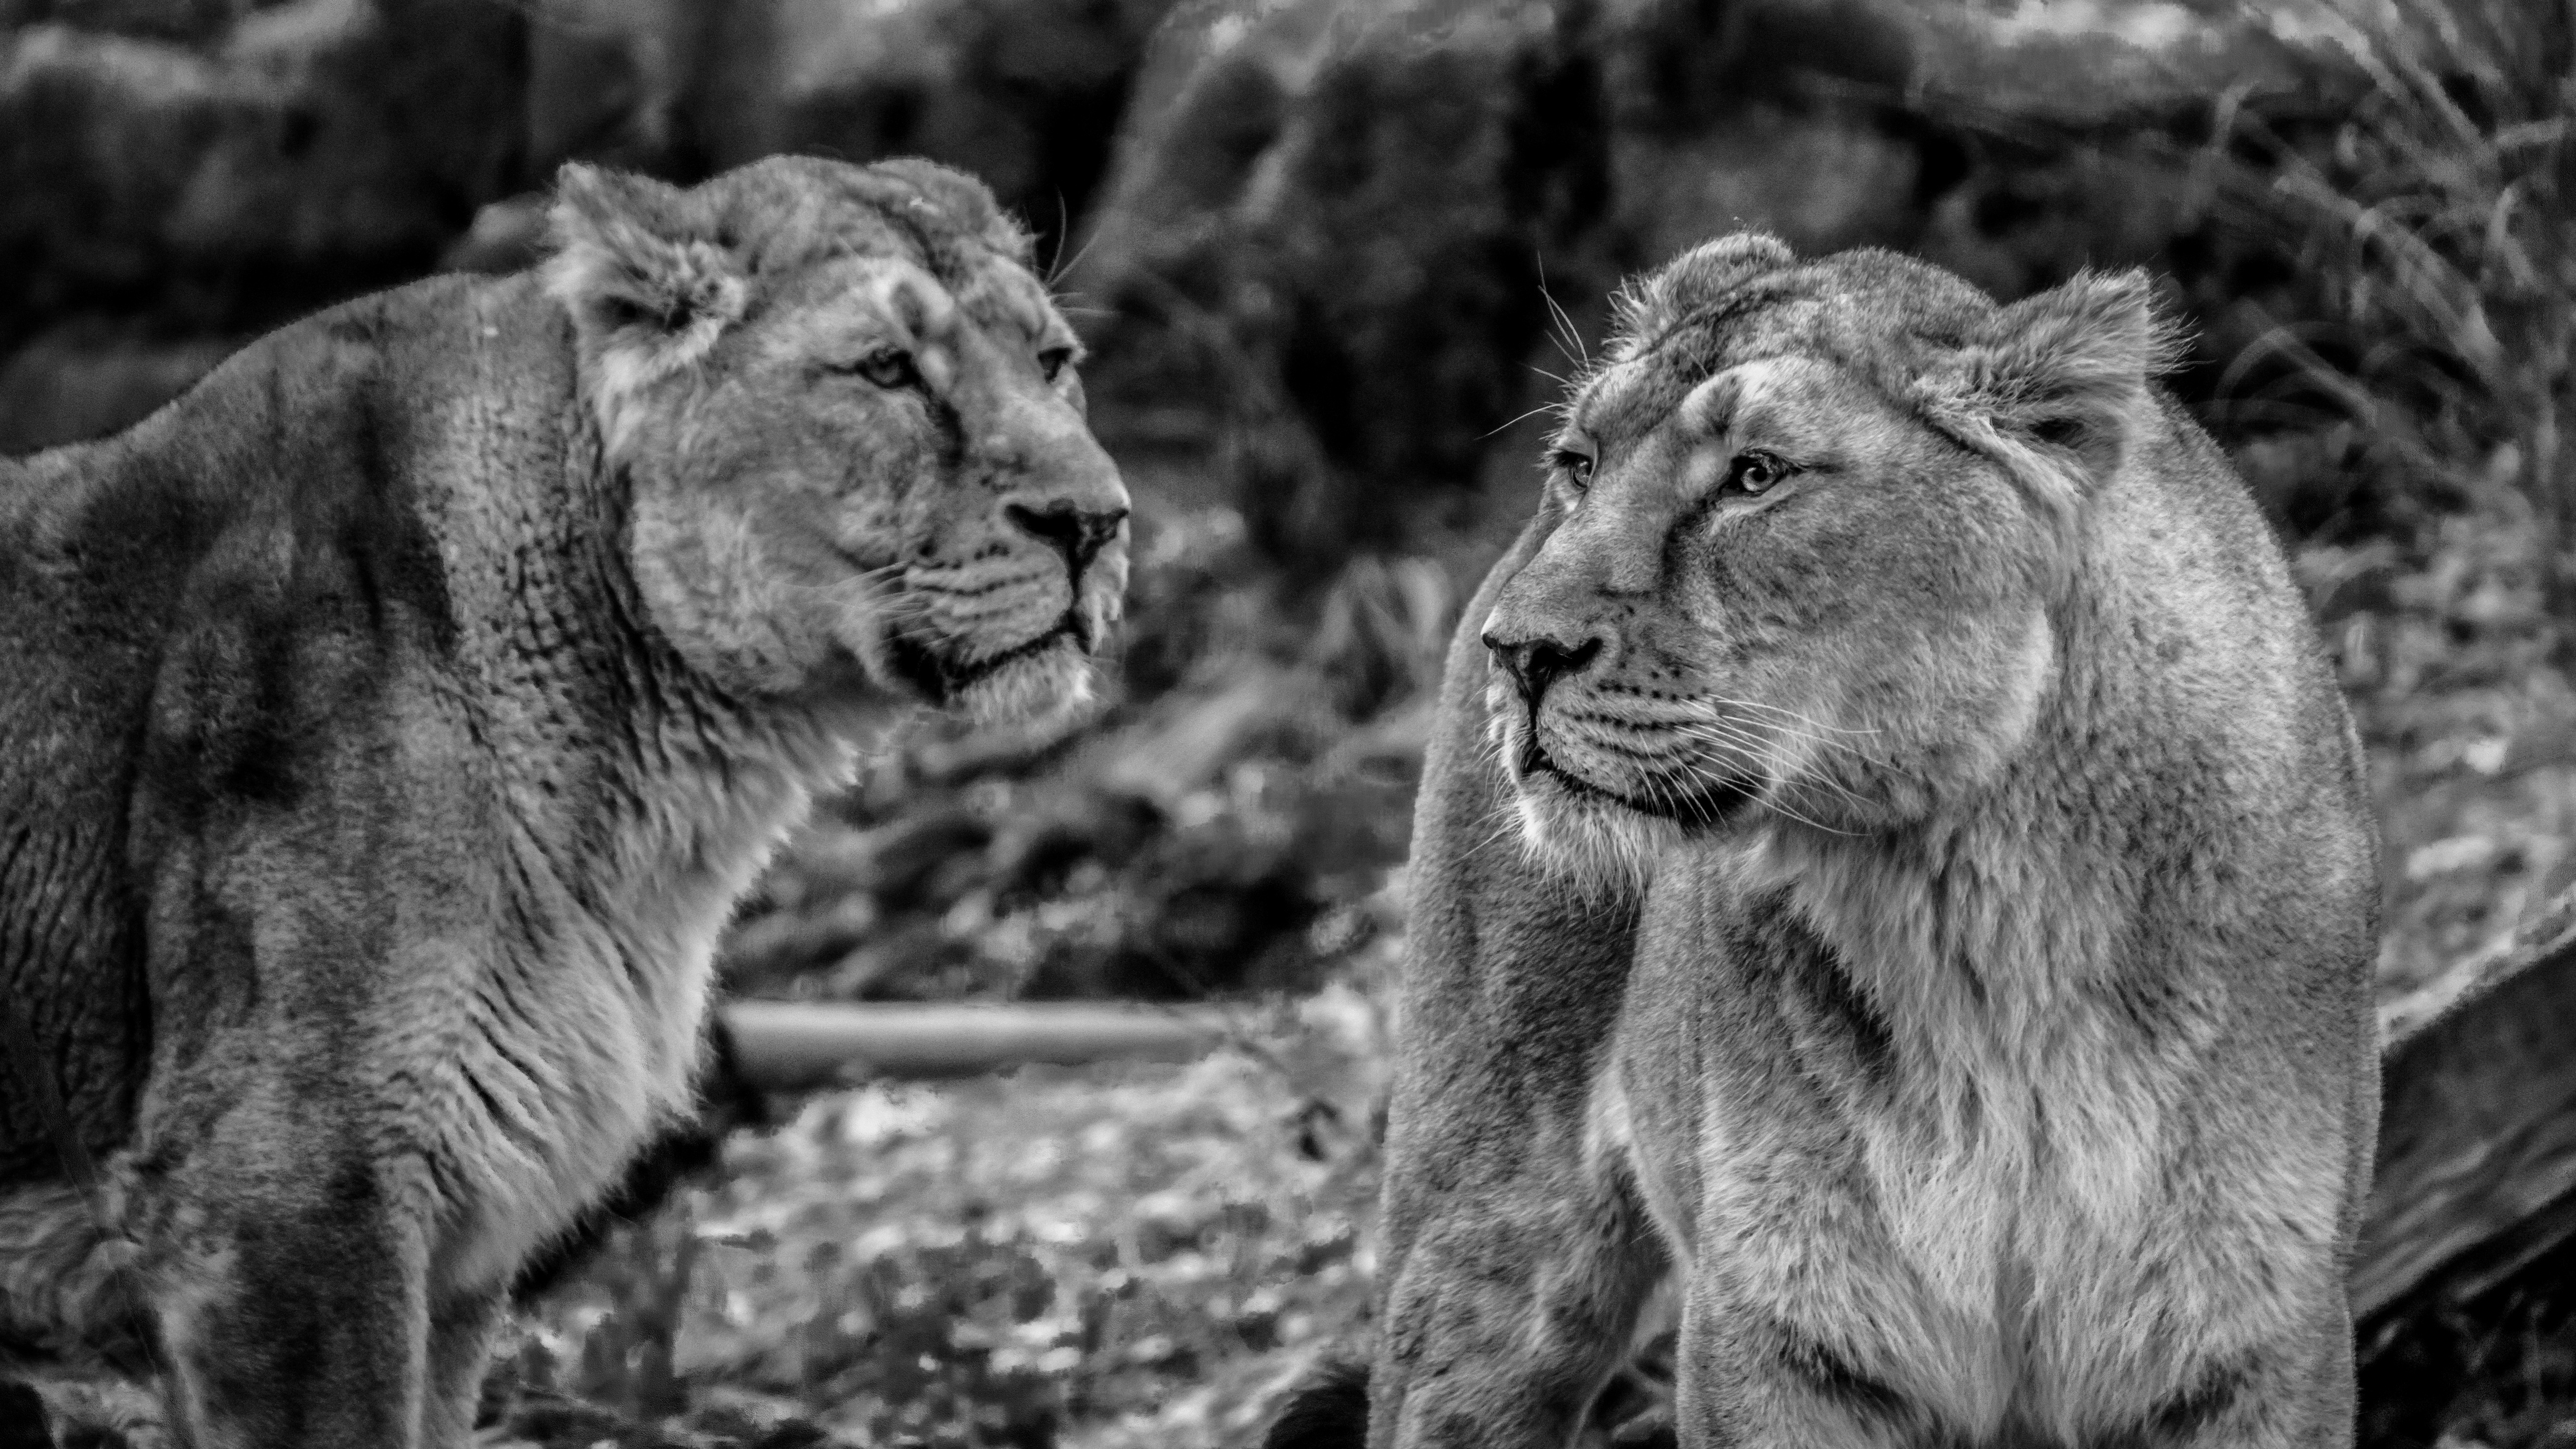
black and white, wildlife, wild, zoo, cat, africa, mammal, predator, monochrome, fauna, lion, lioness, wildcat, animal world, kenya, lion females, gro kartze, big cats, monochrome photography, cat like mammal